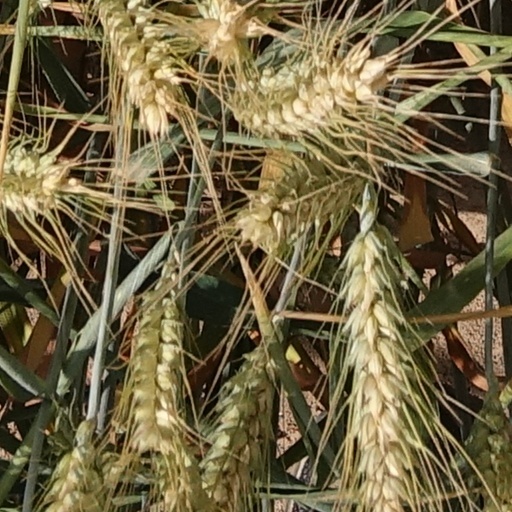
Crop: wheat